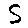
Label: 5